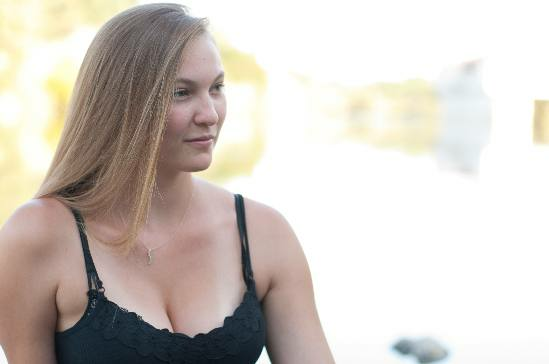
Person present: No